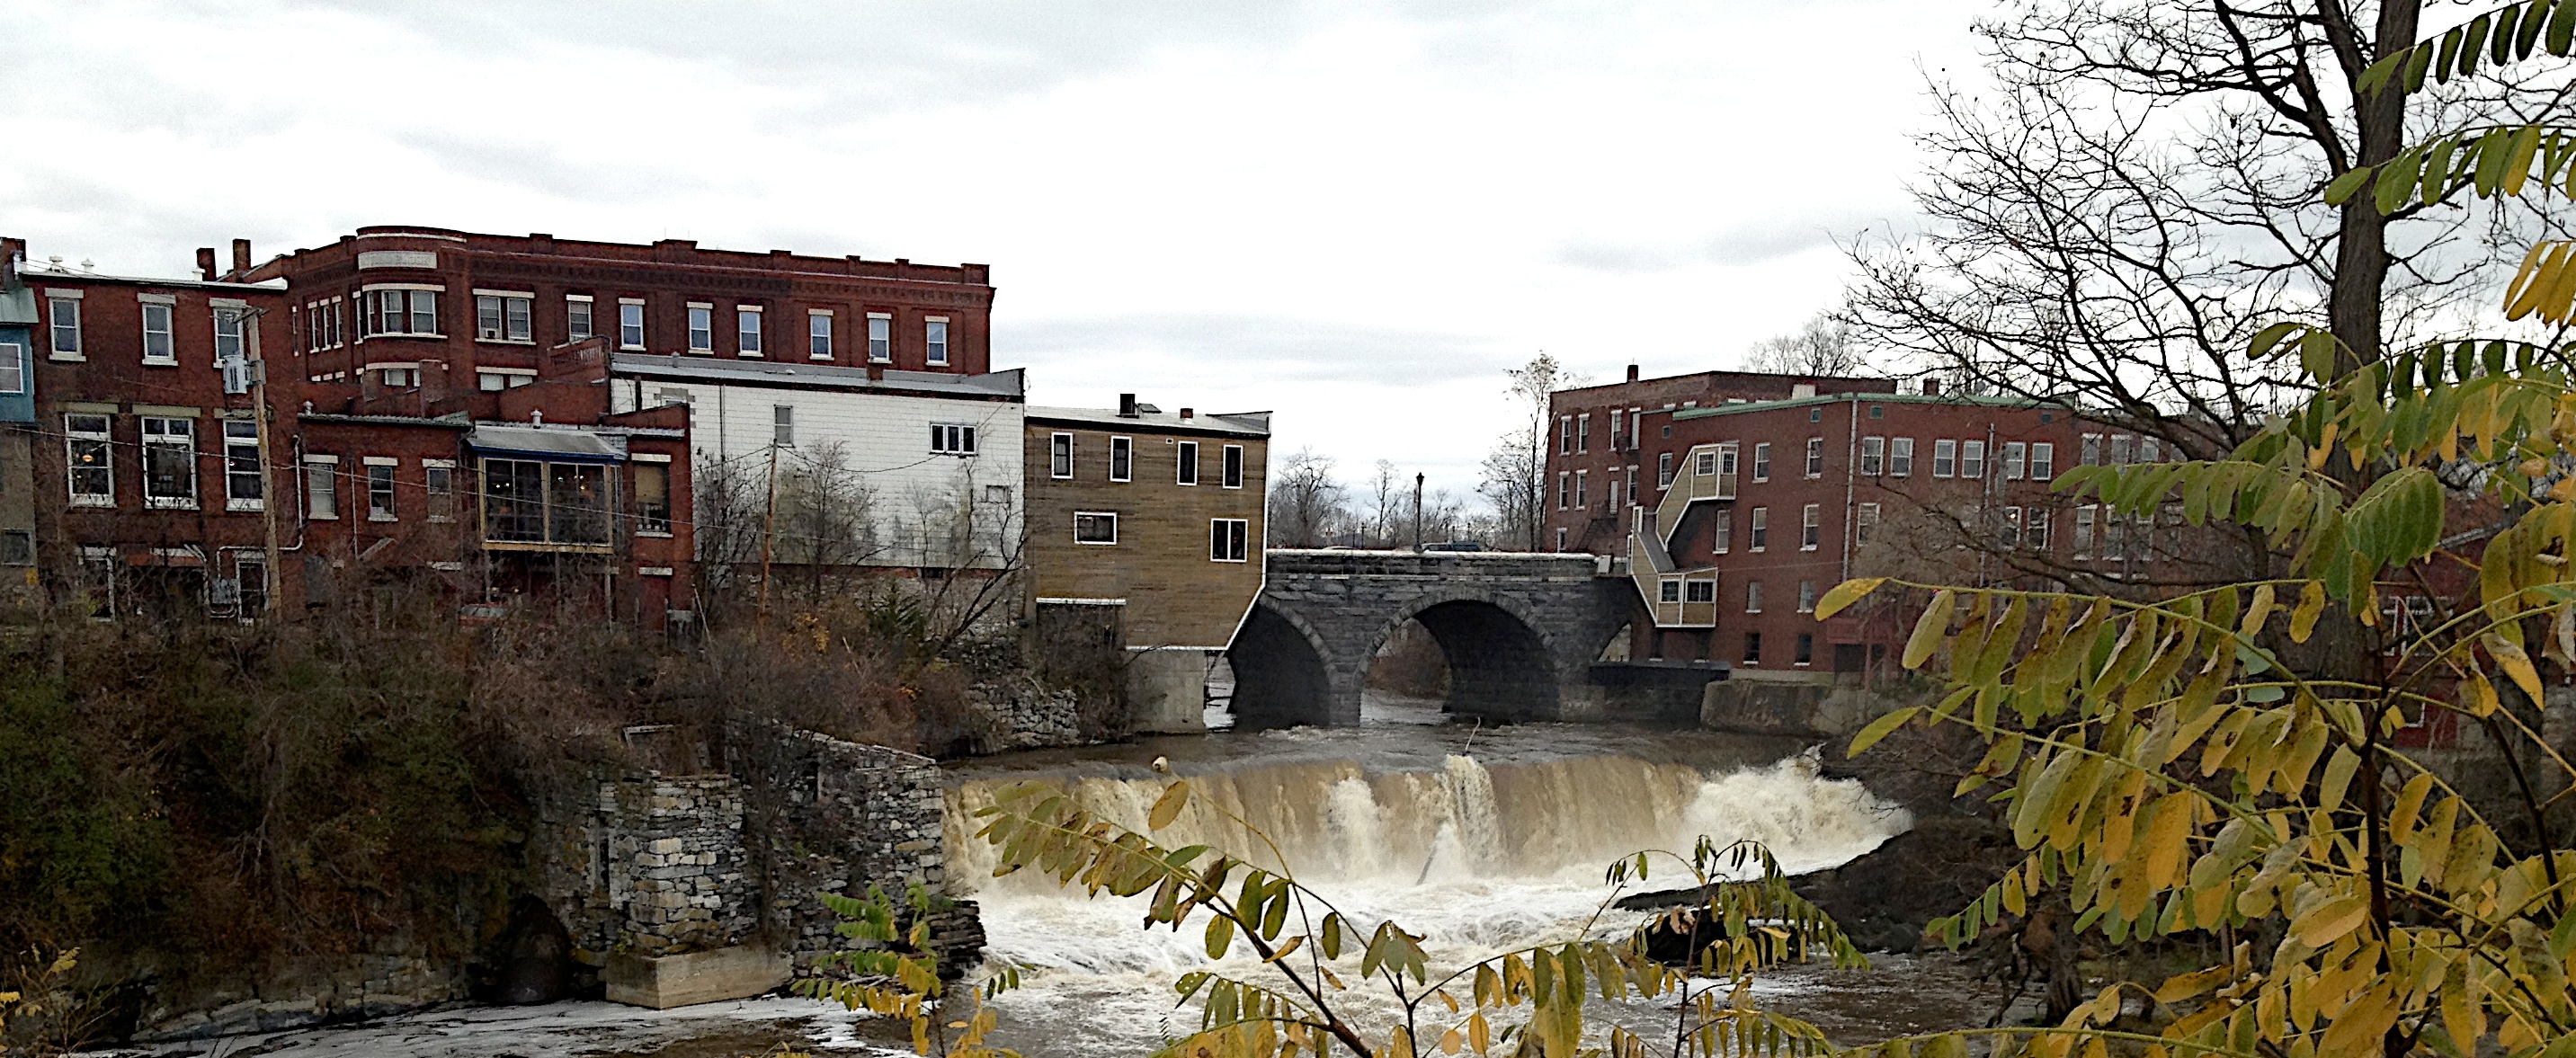
town, chateau, palace, river, canal, tourism, waterway, estate, water feature, moat